Carlsbad by the Sea

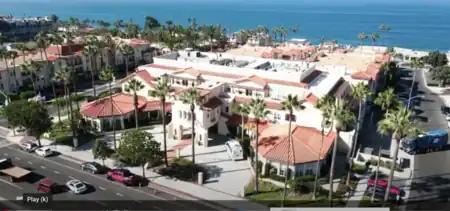
Overhead view of the main Carlsbad by the Sea facility in 2020

Shortly thereafter, the real estate bubble in Southern California burst. Real estate agents quit bringing special excursion trains to Carlsbad. Land prices slid throughout San Diego County and the site remained dormant for decades.